Schauplatzgasse

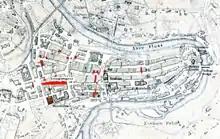
Old City of Bern with Schauplatzgasse highlighted

The Schauplatzgasse is one of the streets in the Old City of Bern, the medieval city center of Bern, Switzerland. It is part of the Äussere Neustadt which was built during the third expansion from 1344 to 1346. It runs from Bundesplatz in front of the Bundeshaus to Bubenbergplatz and is part of the UNESCO Cultural World Heritage Site that encompasses the Old City.